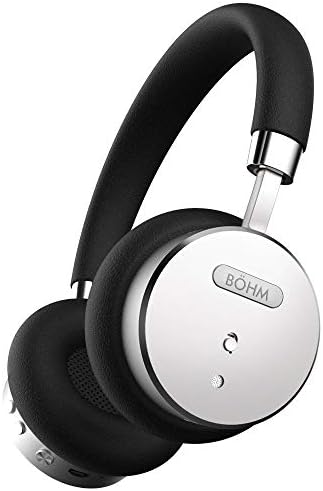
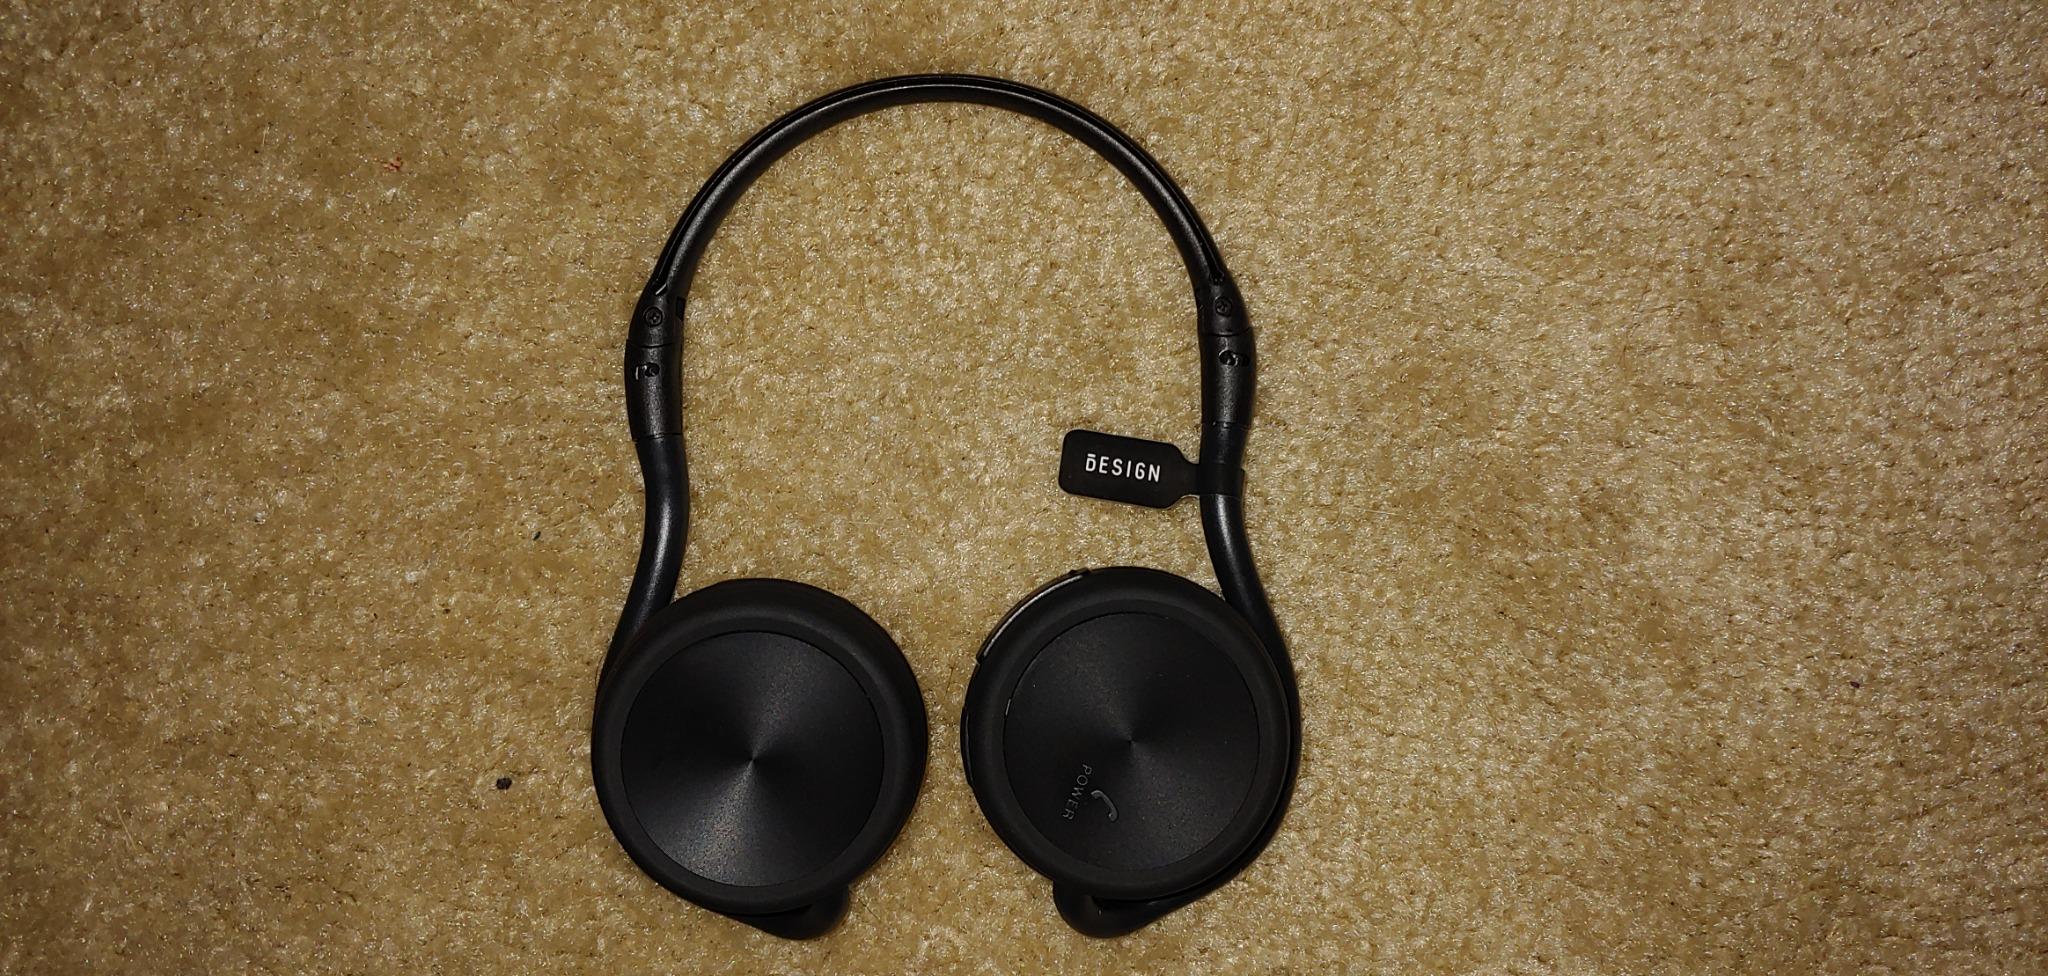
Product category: headphones
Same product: no